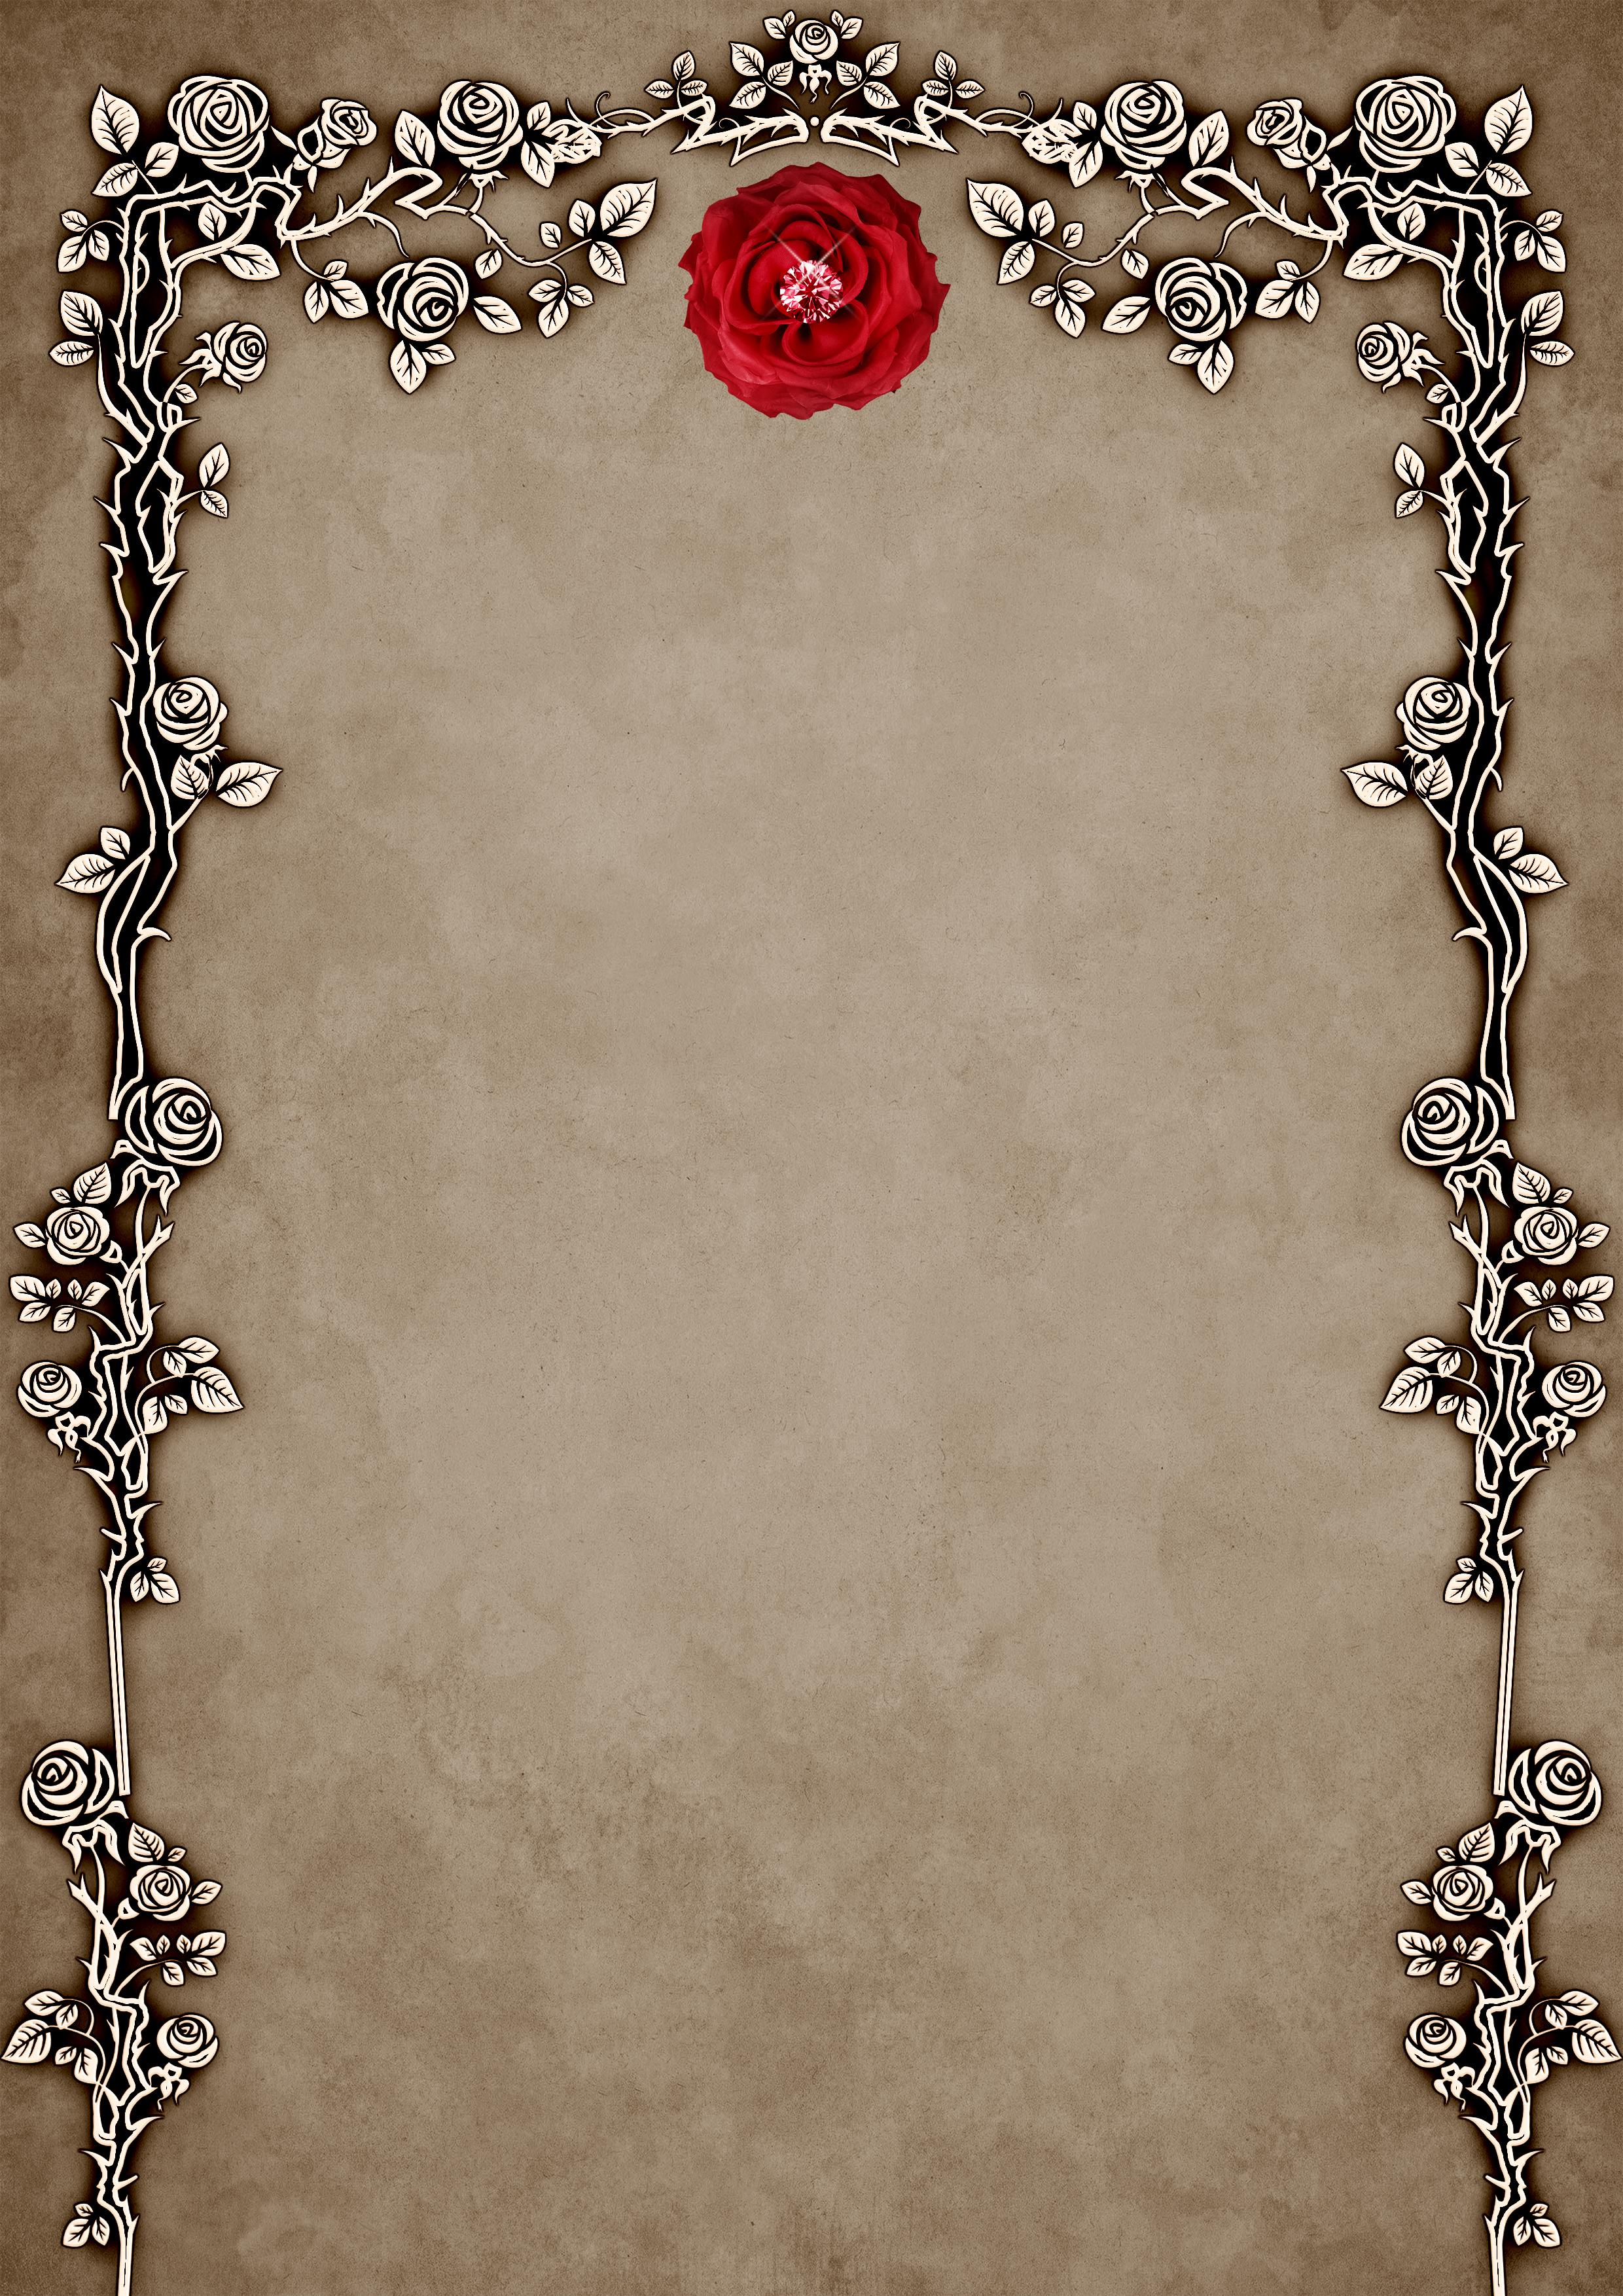
rose, frame, diamond, background, ornament, decoration, floral, cover, shabby chic, vintage, scrapbook, nostalgic, romantic, wedding, retro, letterhead, digital card, invitation, love, birthday, festive, greeting card, template, text space, text, religious item, jewellery, cross, font, picture frame